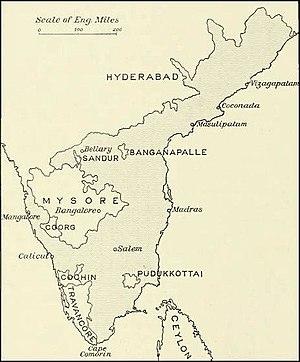
Le Gouverneur colonial était le représentant du monarque britannique en Inde.